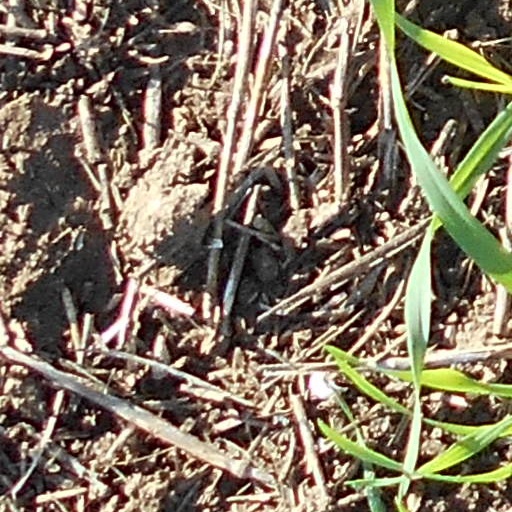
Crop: wheat